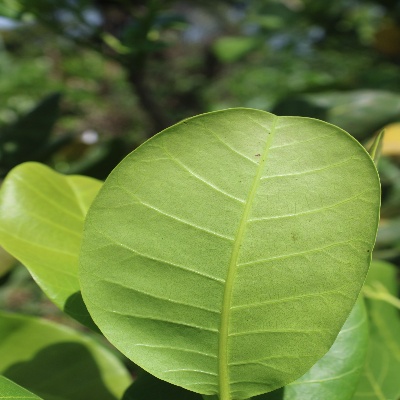
Crop: Cashew
Condition: healthy